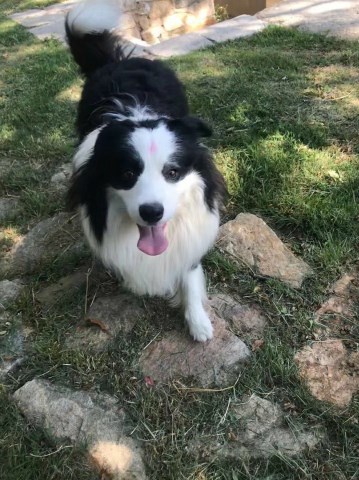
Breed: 2594-n000109-Border_collie